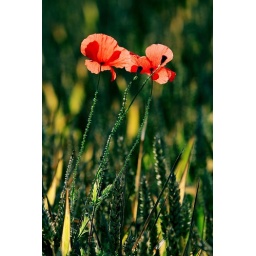
Green poppies within red and blue wheat field